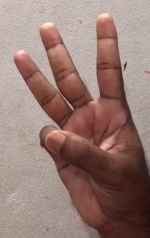
ASL sign: W